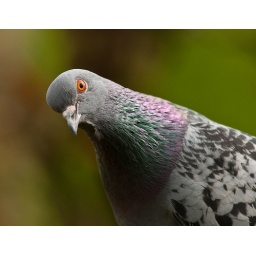
I enjoyed a quiet and lazy afternoon photographing the birds that landed on the apple tree in the garden.